Robin and Marian

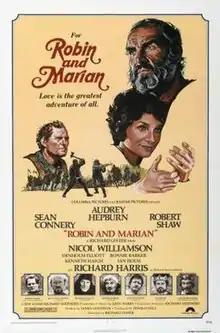
Theatrical release posterby Drew Struzan

Robin and Marian is a 1976 romantic adventure film from Columbia Pictures, shot in Panavision and Technicolor, that was directed by Richard Lester and written by James Goldman after the legend of Robin Hood. The film stars Sean Connery as Robin Hood, Audrey Hepburn as Lady Marian, Nicol Williamson as Little John, Robert Shaw as the Sheriff of Nottingham, Richard Harris as Richard the Lionheart, and Denholm Elliott as Will Scarlet. It also features comedian Ronnie Barker in a rare film role as Friar Tuck. "Robin and Marian" was filmed in Zamora, as well as Artajona, Urbasa, Quinto Real and Orgi, all small medieval villages in Navarre, Spain. It marked Hepburn's return to the screen after an eight-year absence.